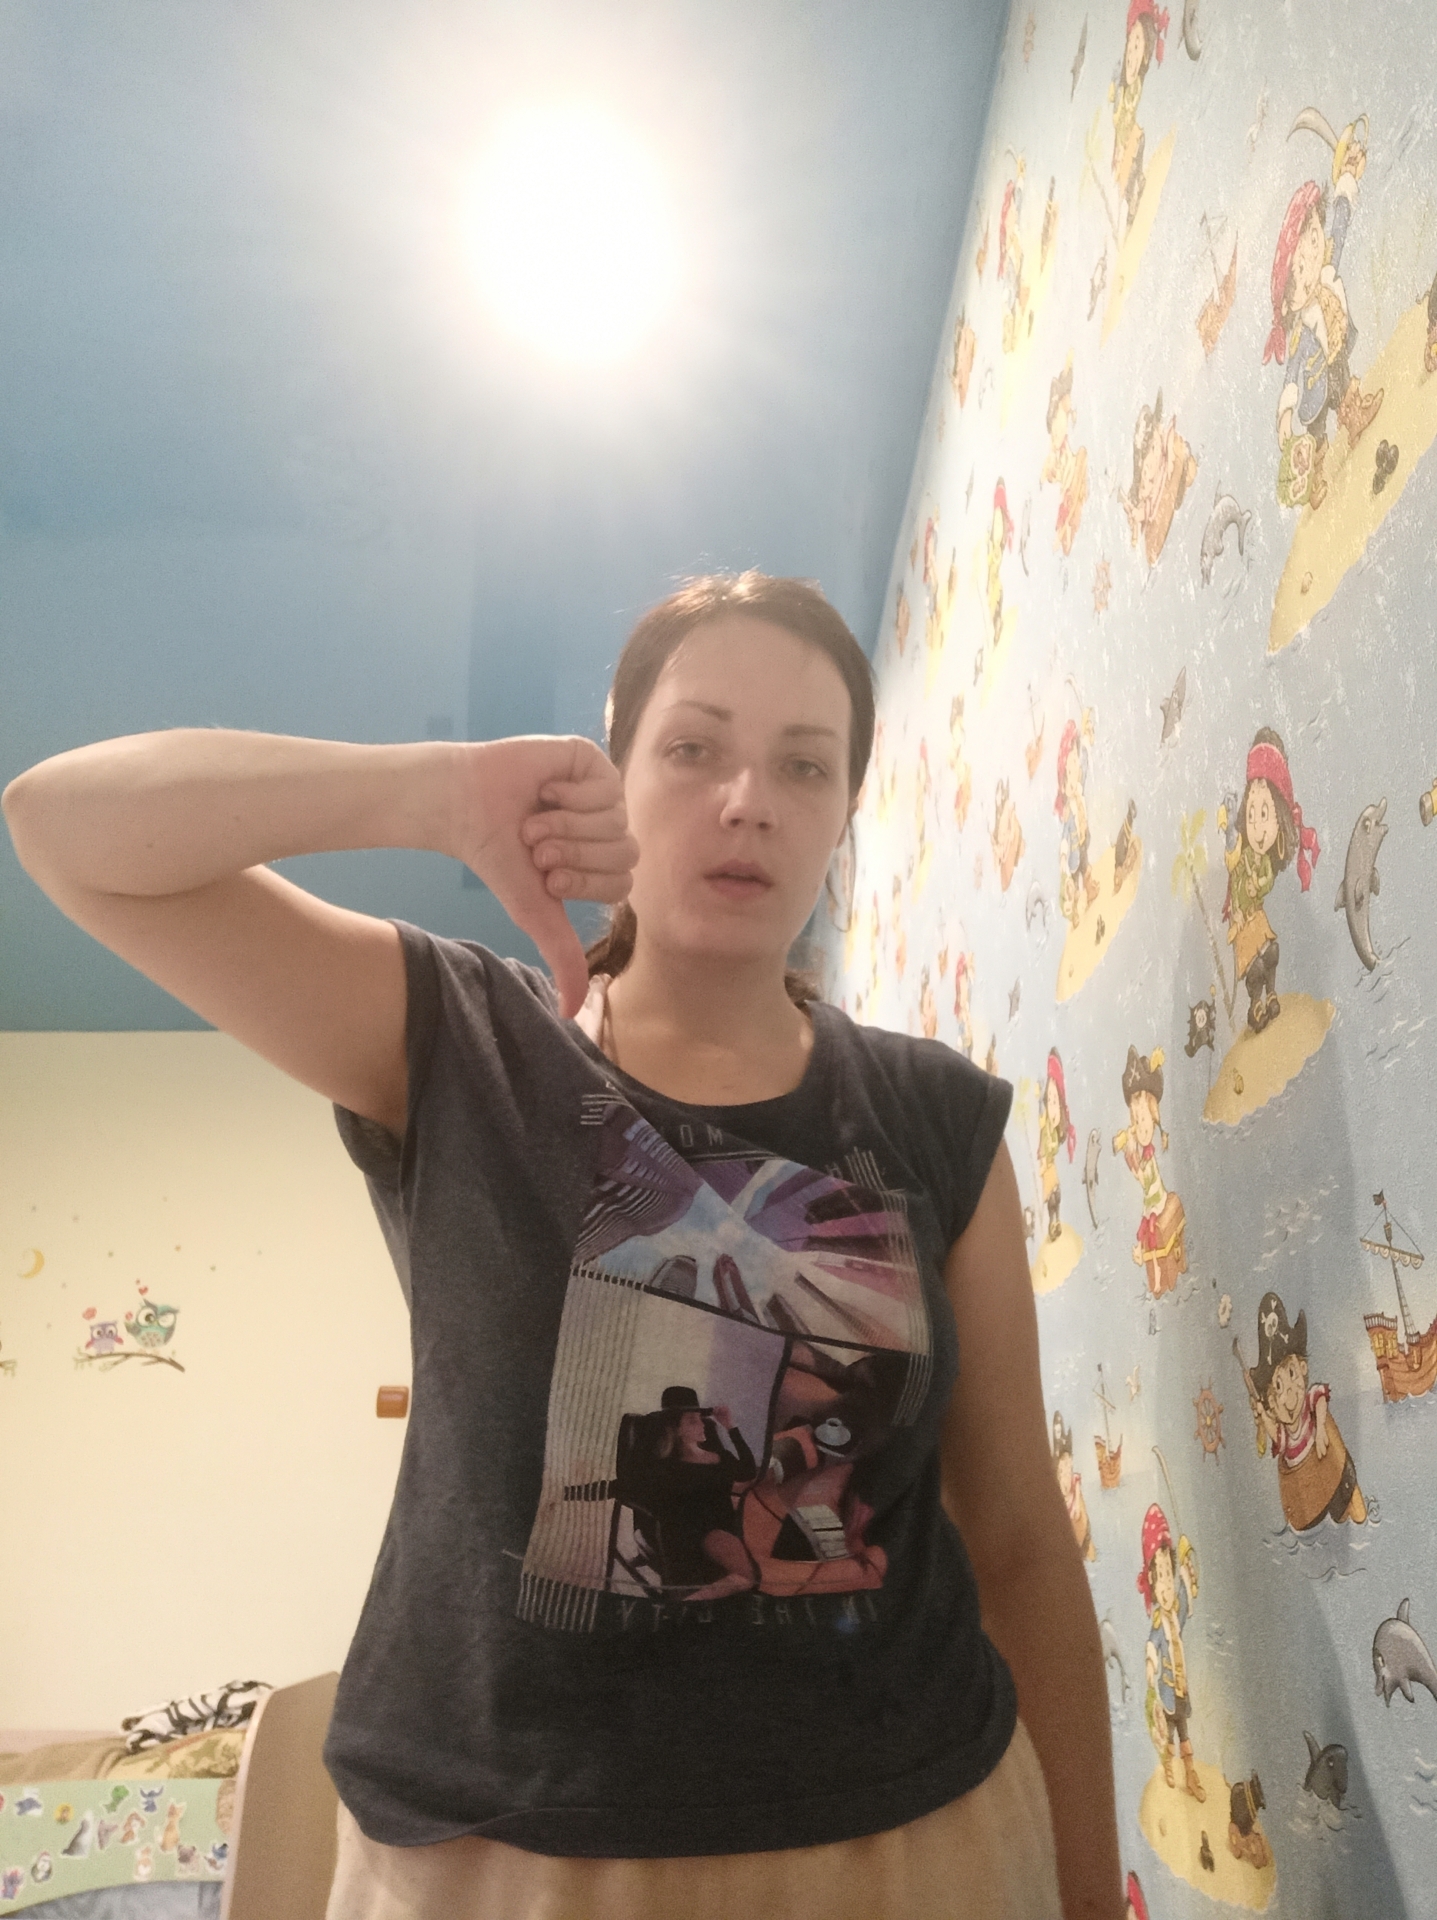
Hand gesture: dislike